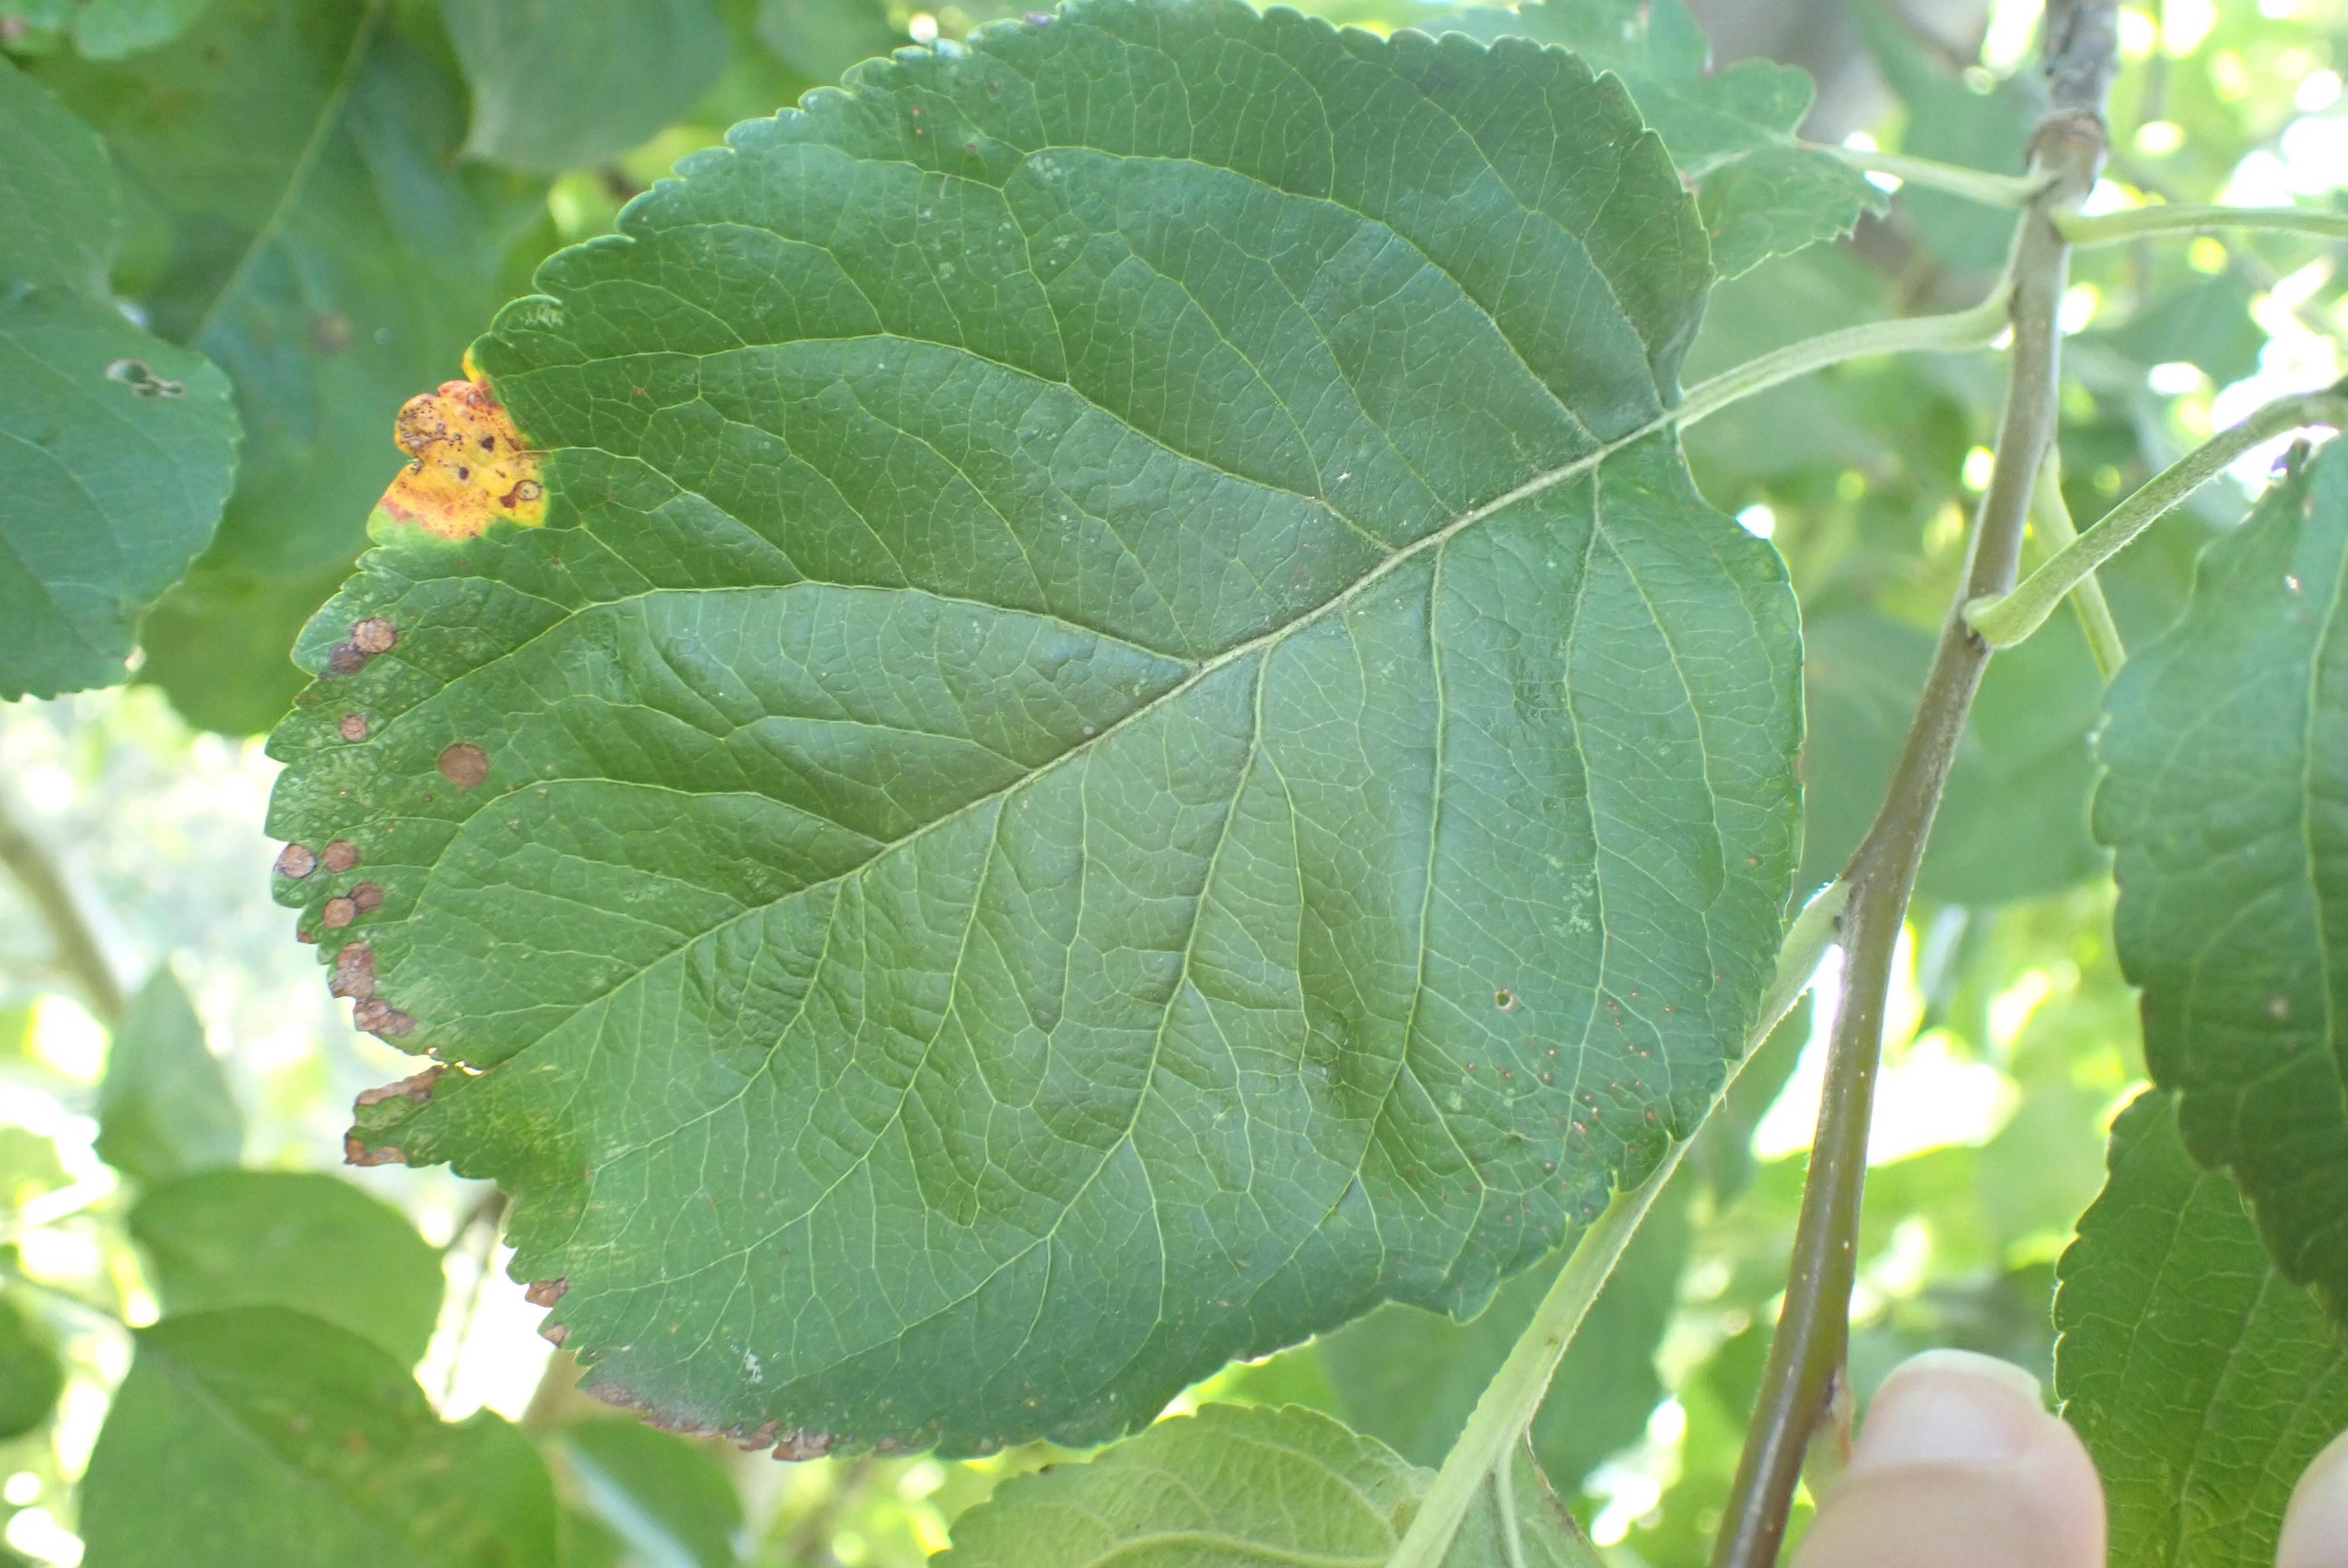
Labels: rust, frog_eye_leaf_spot